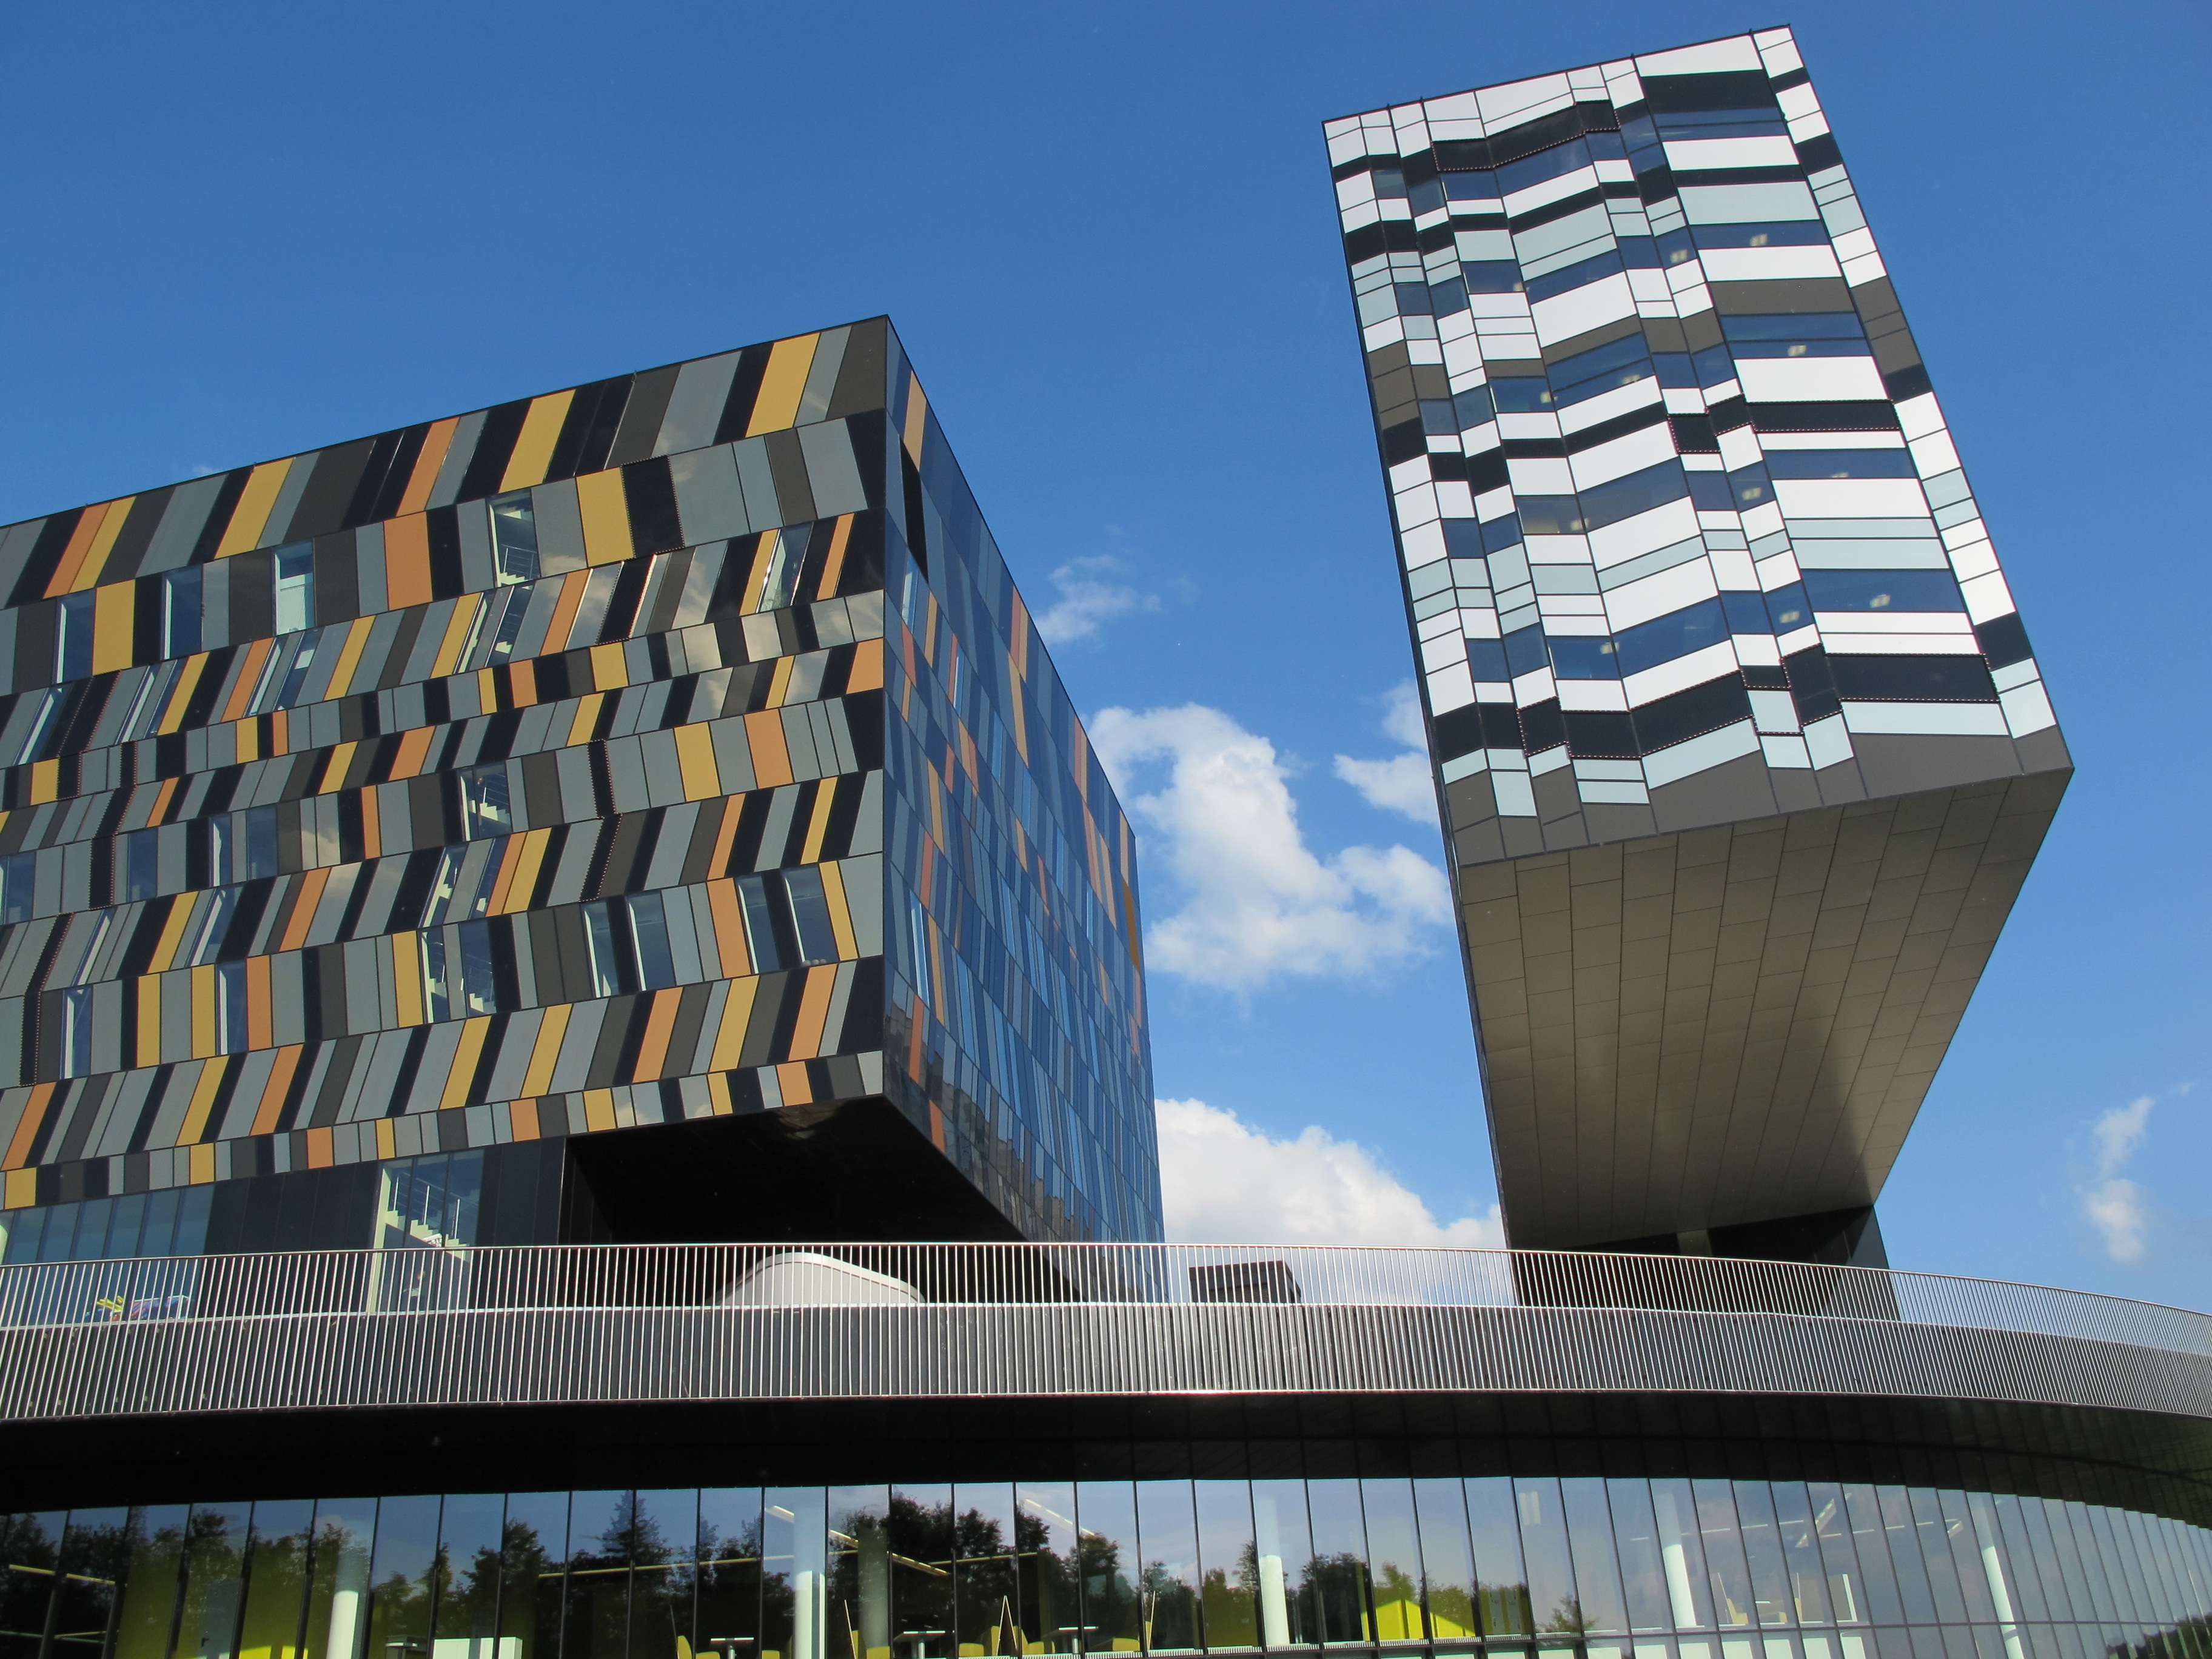
architecture, building, skyscraper, advertising, downtown, landmark, facade, stadium, tower block, moscow, headquarters, metropolis, urban area, skolkovo